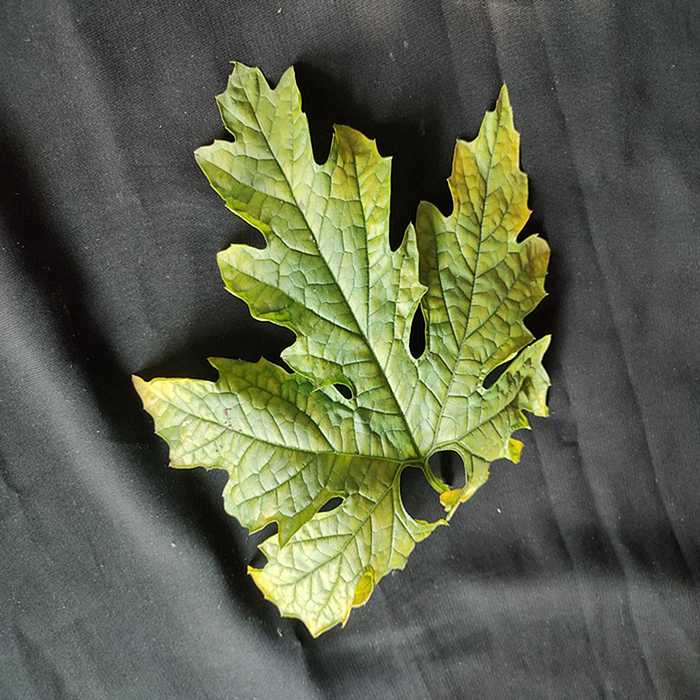
Plant: Bitter Gourd
Label: Mosaic virus